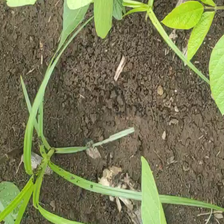
Weed species: Lavhala_(Cyperus_Rotundus)